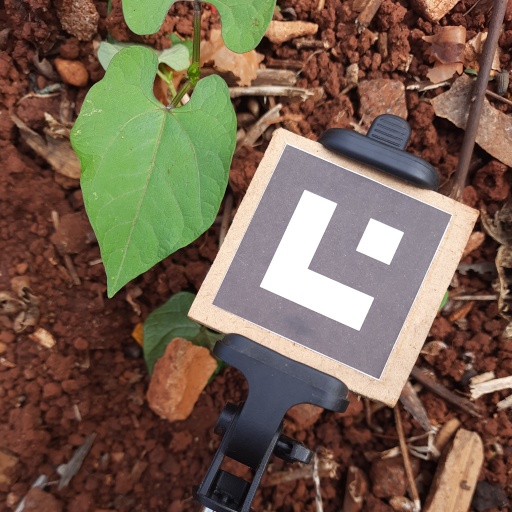
Observations: wavy surface, no eating holes, under shade